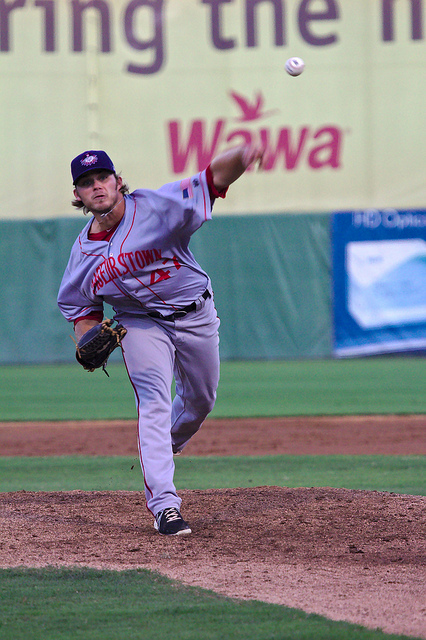
cầu thủ bóng chày đang đứng trên sân trong tư thế ném bóng